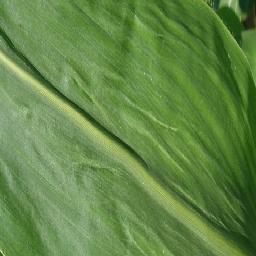
Label: Corn___healthy